Answer in natural language. Considering the relative positions, where is white rectangular dining table (marked B) with respect to advanced coding ai (marked C)? Choose between the following options: right or left
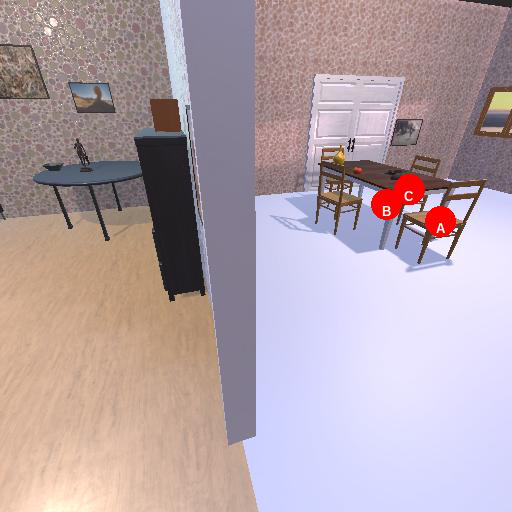
<answer>left</answer>